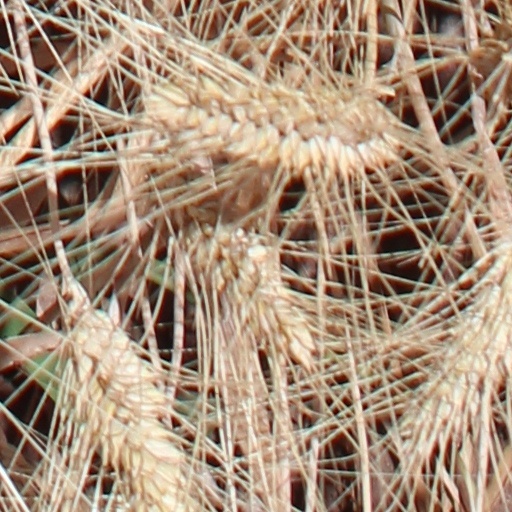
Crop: wheat